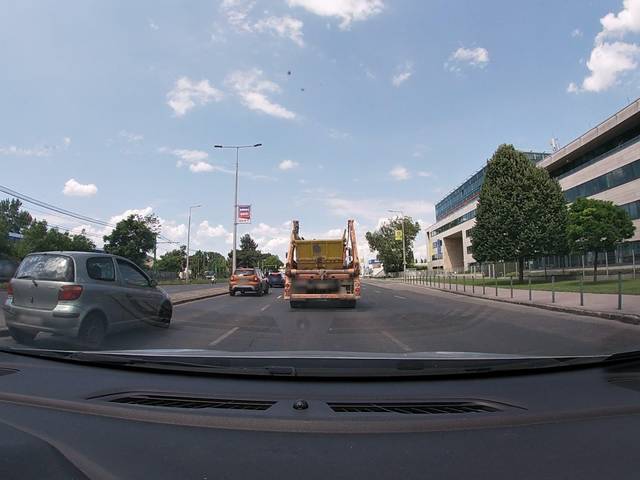
Region: Hungary
Coordinates: 47.578, 19.049